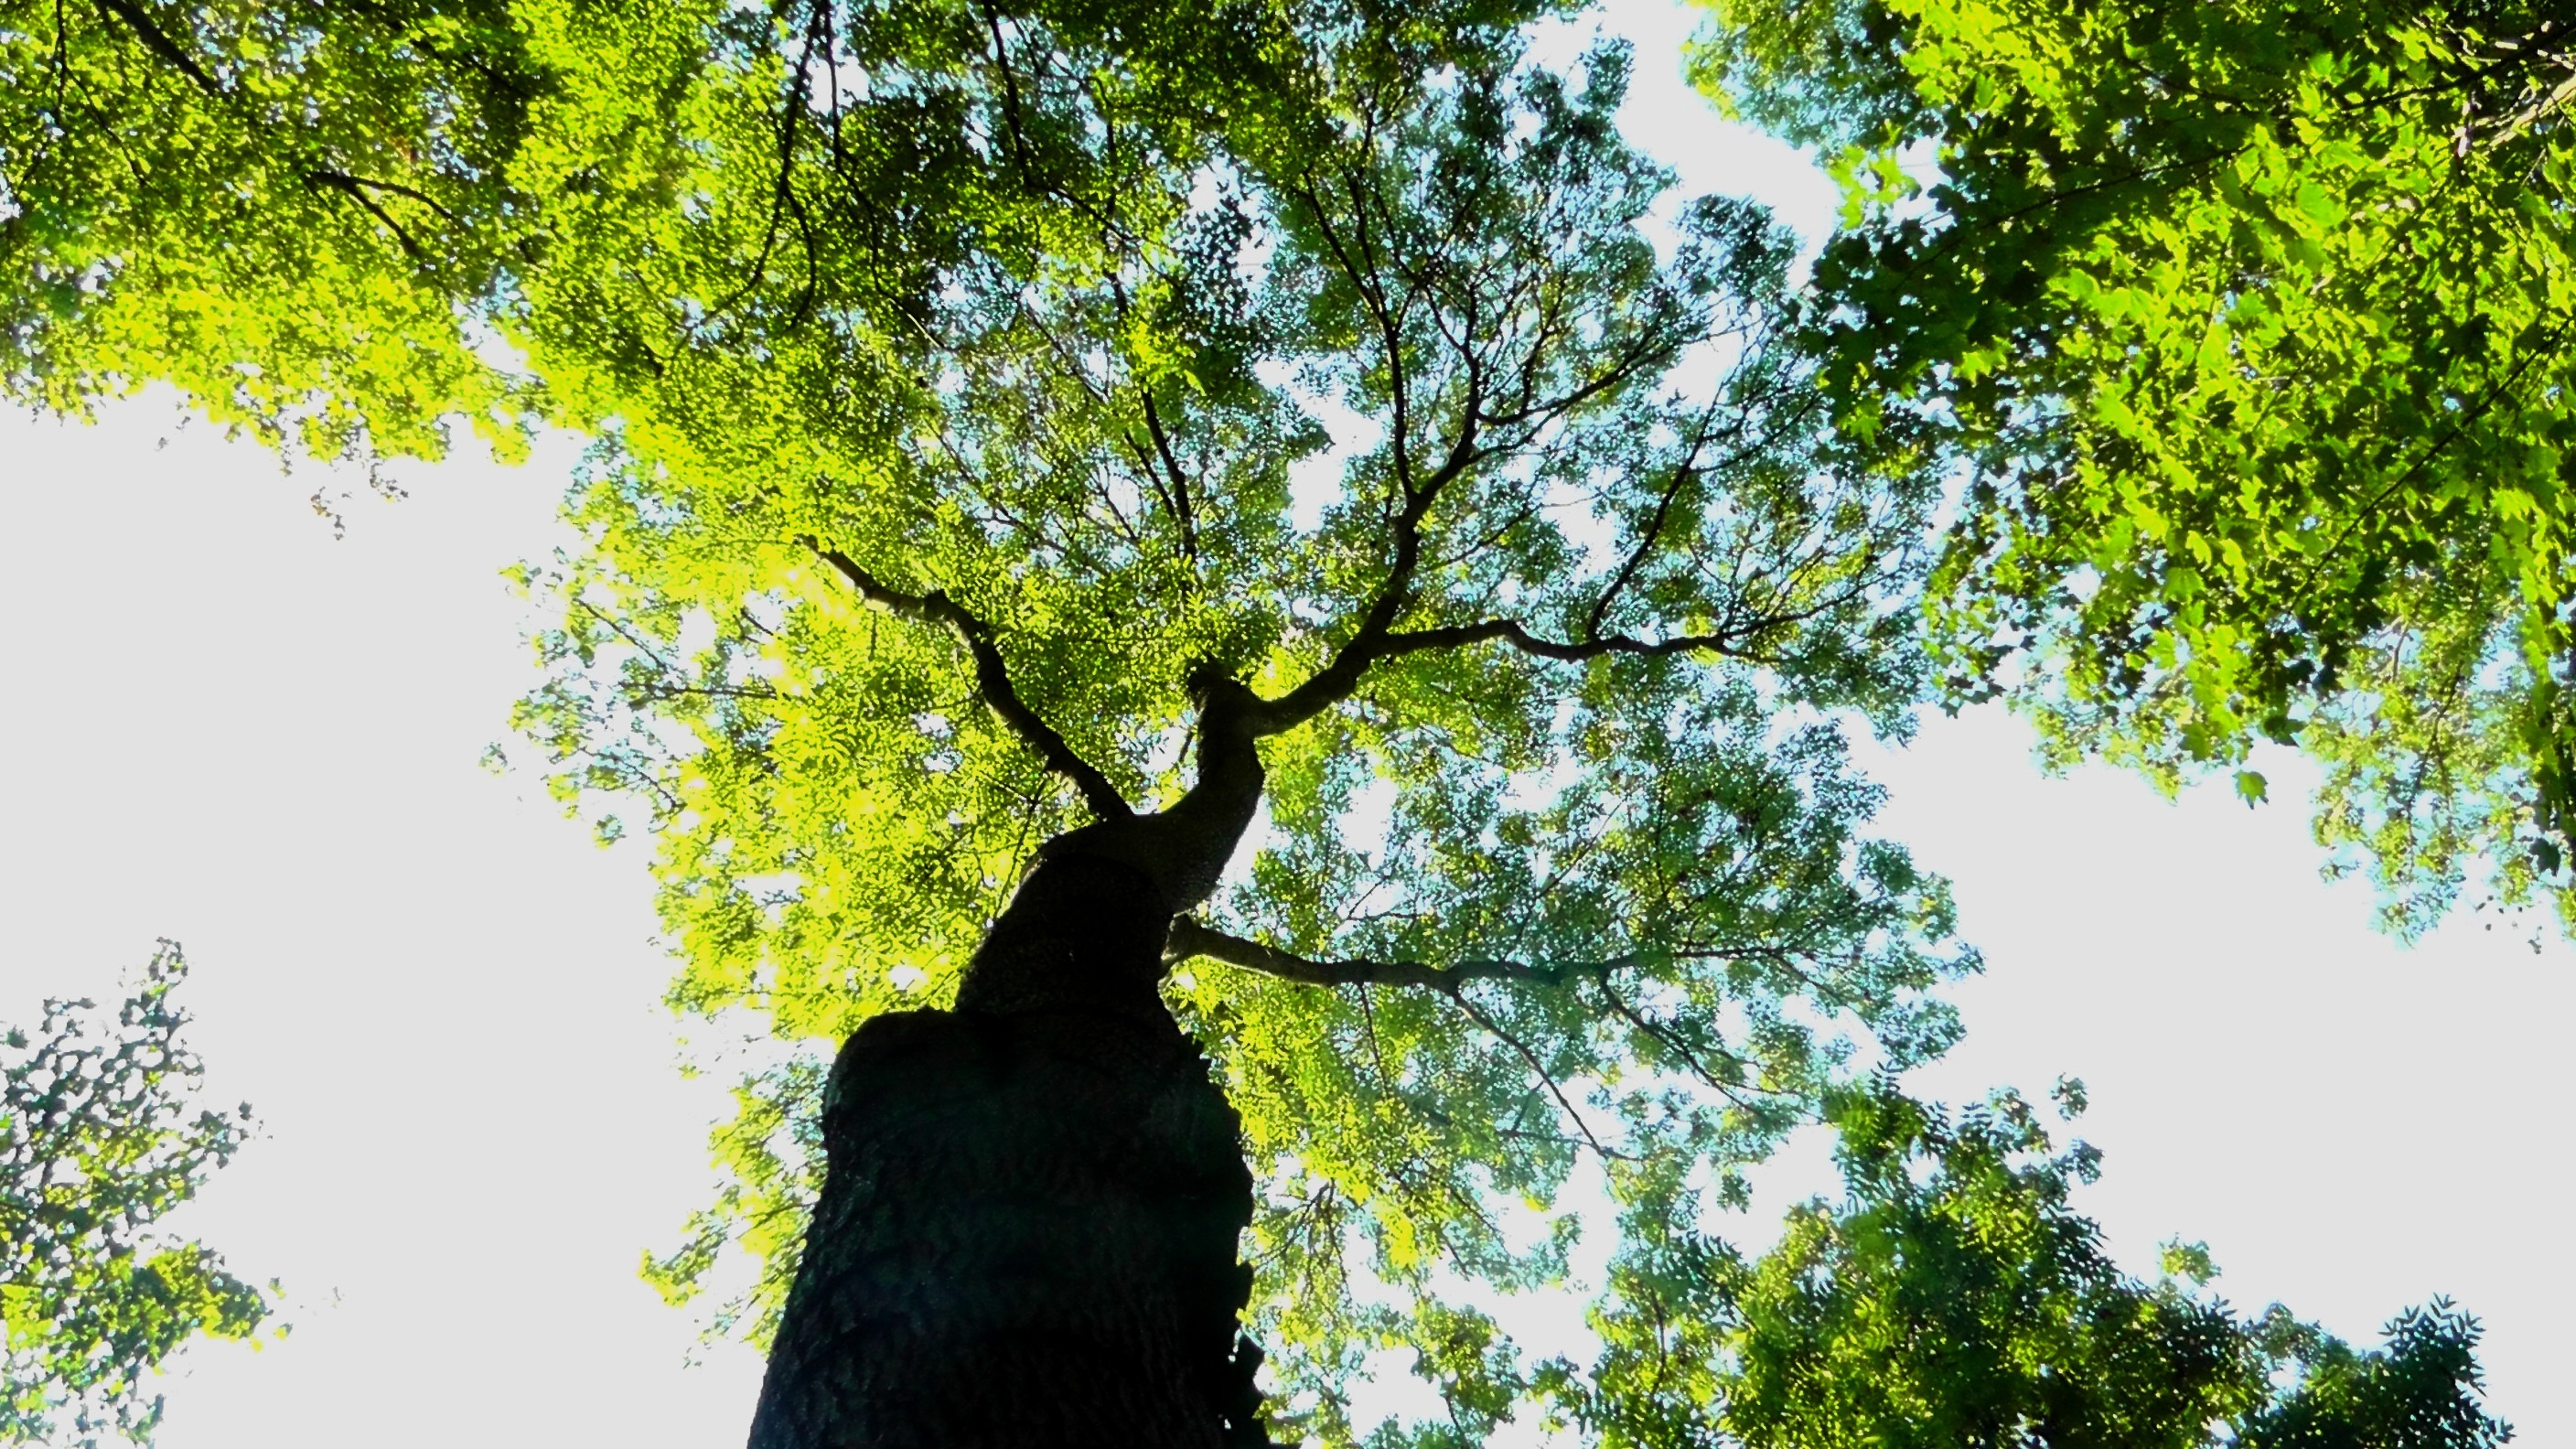
tree, nature, forest, branch, light, plant, sun, sunlight, leaf, flower, trunk, green, birch, botany, crown, trees, deciduous, rays, silhouettes, flowering plant, maidenhair tree, woody plant, land plant, plane tree family